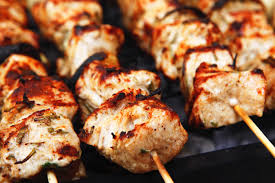
Yemek: kebap